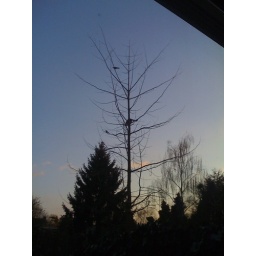
kitty cat in tree